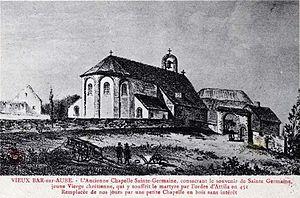
vue de cf titre.
Bar-sur-Aube est une commune française, sous-préfecture du département de l'Aube en région Grand Est.